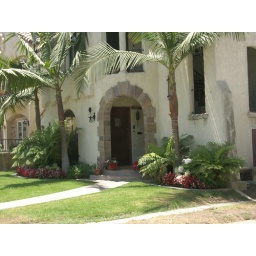
Some houses / cottages near the beach in Long Beach